Casper Van Senden

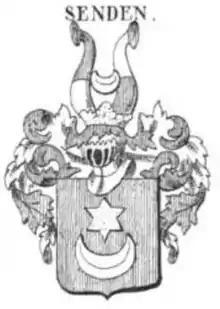
Casper Van Senden's coat of arms

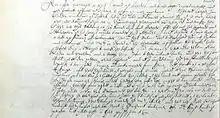
A letter written by Queen Elizabeth I concerning Casper Van Senden

Casper Van Senden was a German merchant who was active in Tudor-era England during the 16th century. Born in the German city of Lübeck, he eventually moved to the English capital of London, a major port at the time. Working as a merchant in Hanseatic League, he rose to prominence in 1596 by ensuring the safe return of 89 English subjects who were detained in the Iberian Union. This brought Van Senden to the attention of Queen Elizabeth I, as he entered her court to seek compensation.